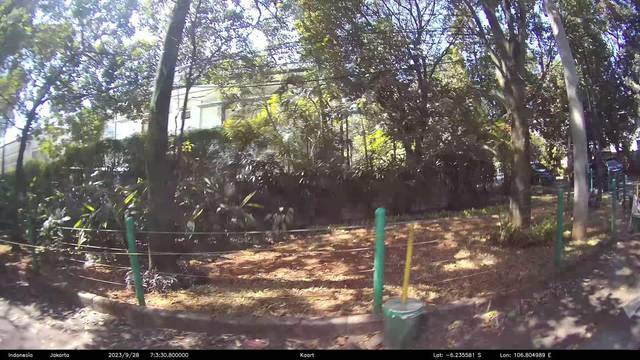
Region: Indonesia
Coordinates: -6.236, 106.805